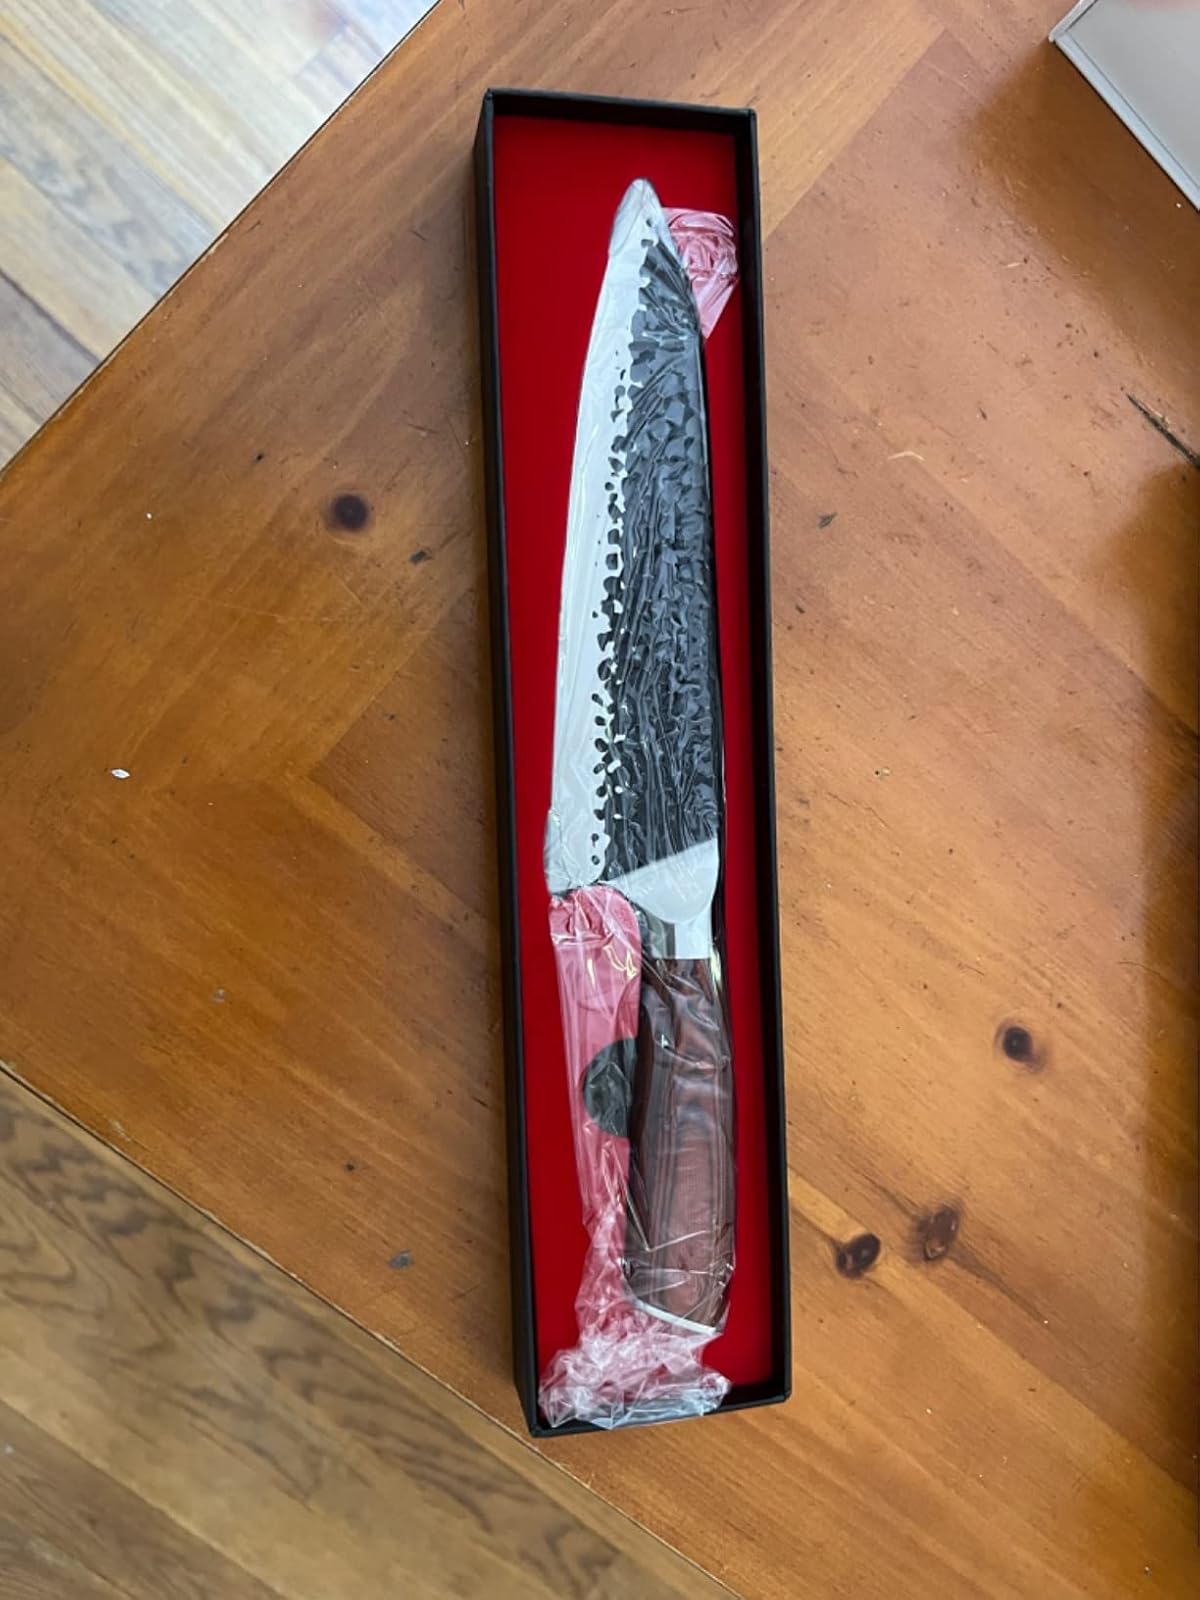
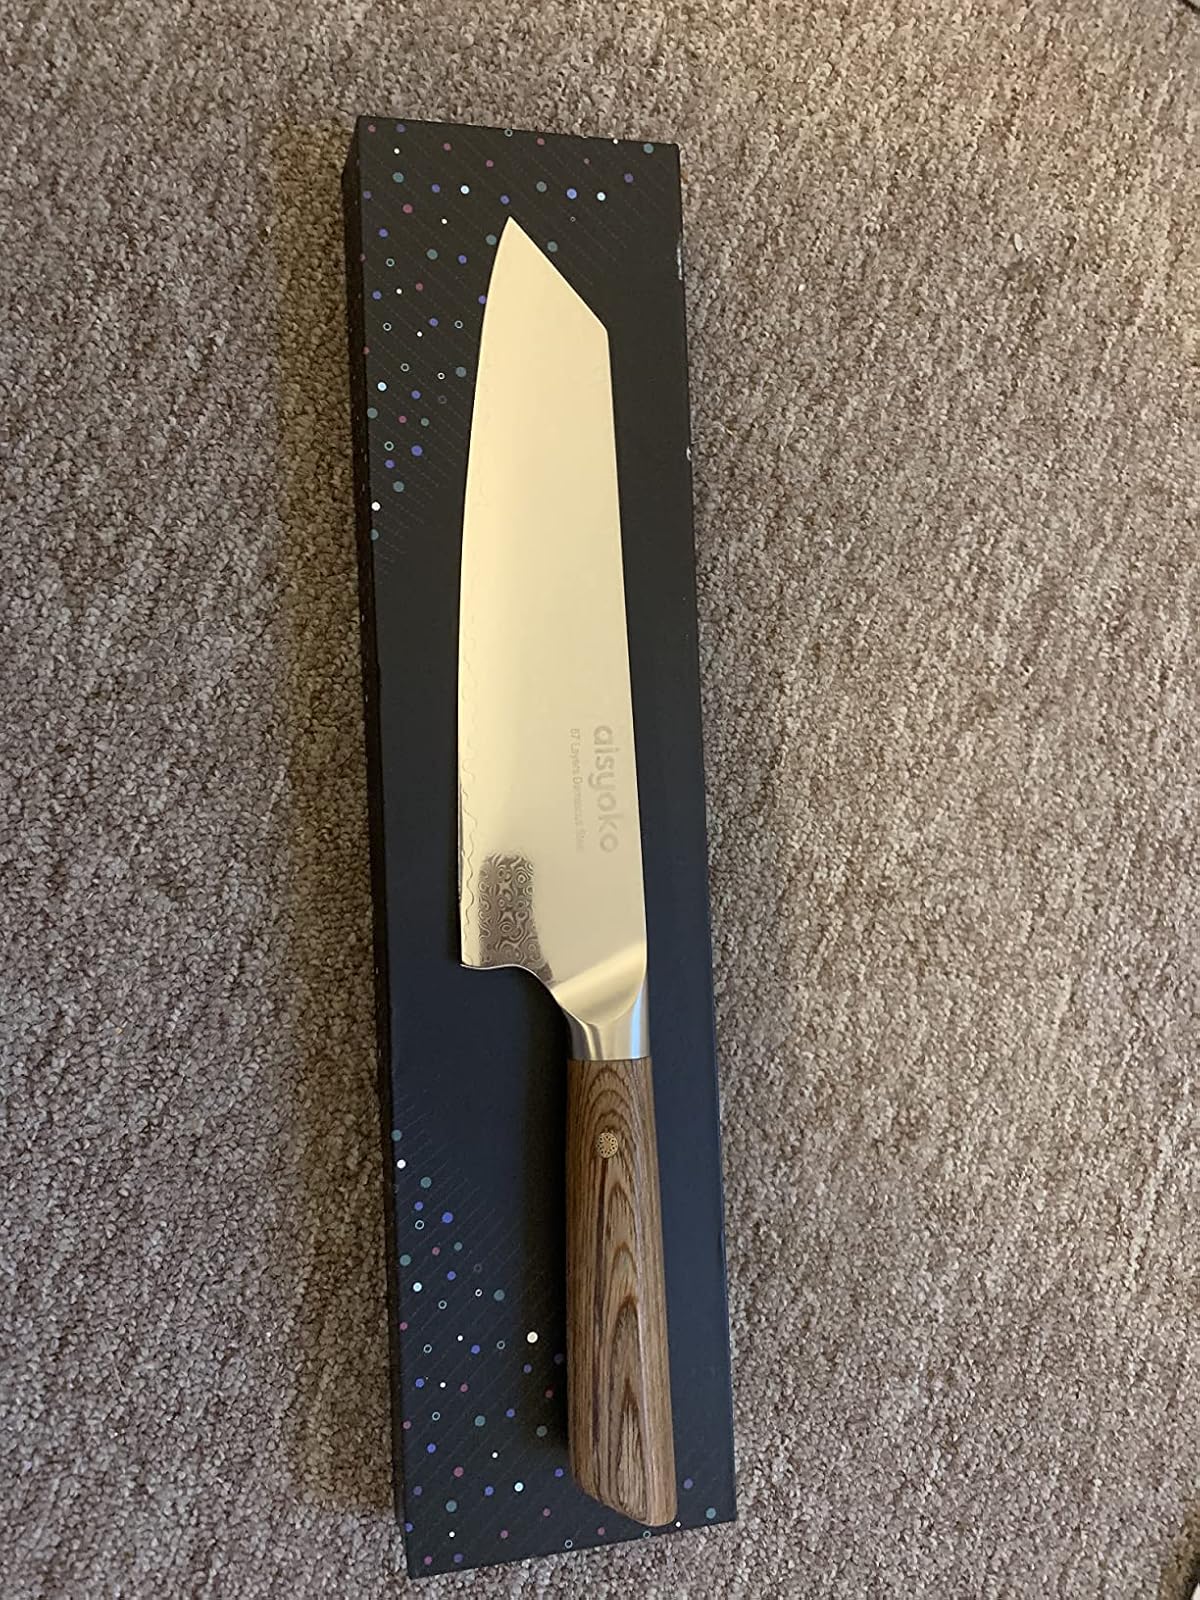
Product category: items_knife
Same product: no